Matt Lam

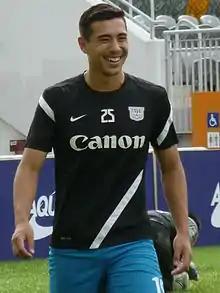

Matthew Thomas Lam (born 10 September 1989) is a Canadian professional soccer player who plays as a midfielder and is currently a free agent.